Question: Please indicate a possible affordance area of bicycle that can be used for sitting
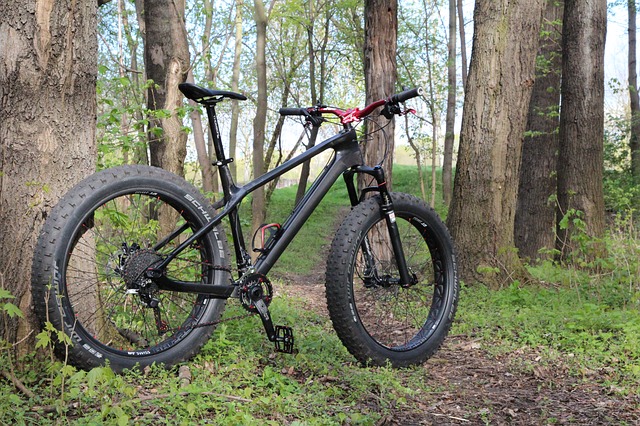
Answer: [176, 81, 246, 100]